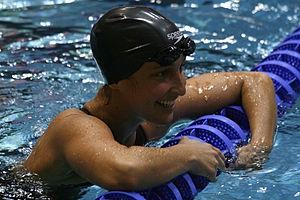
Kimberly Vandenberg née le 13 décembre 1983 à Berkeley est une nageuse américaine. Elle est médaillée de bronze au relais 4 × 100 m nage libre des Jeux olympiques de 2008 par sa participation aux séries. En 2007, elle est vice-championne du monde du 200 m papillon.